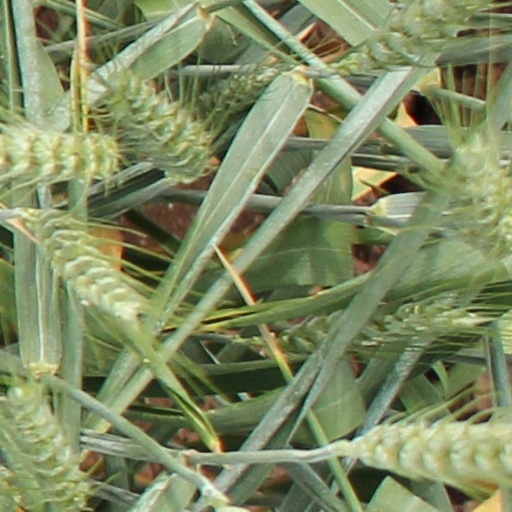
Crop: wheat